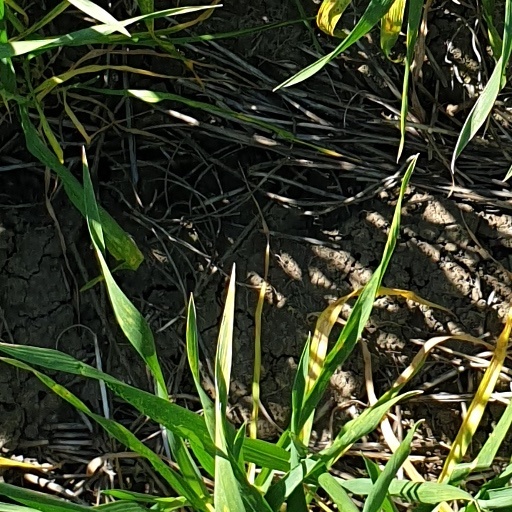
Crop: wheat